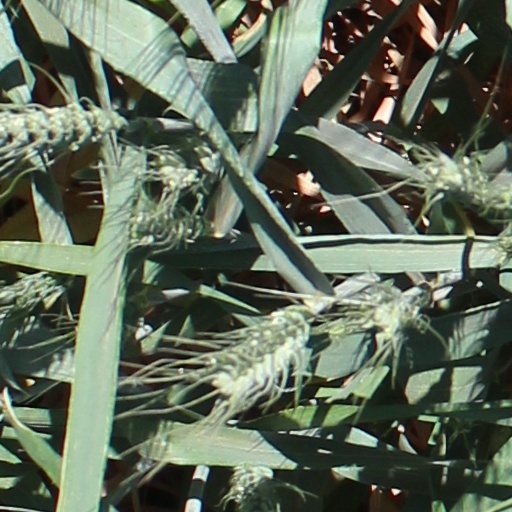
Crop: wheat